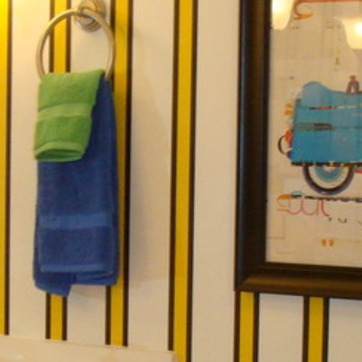
Material: wallpaper